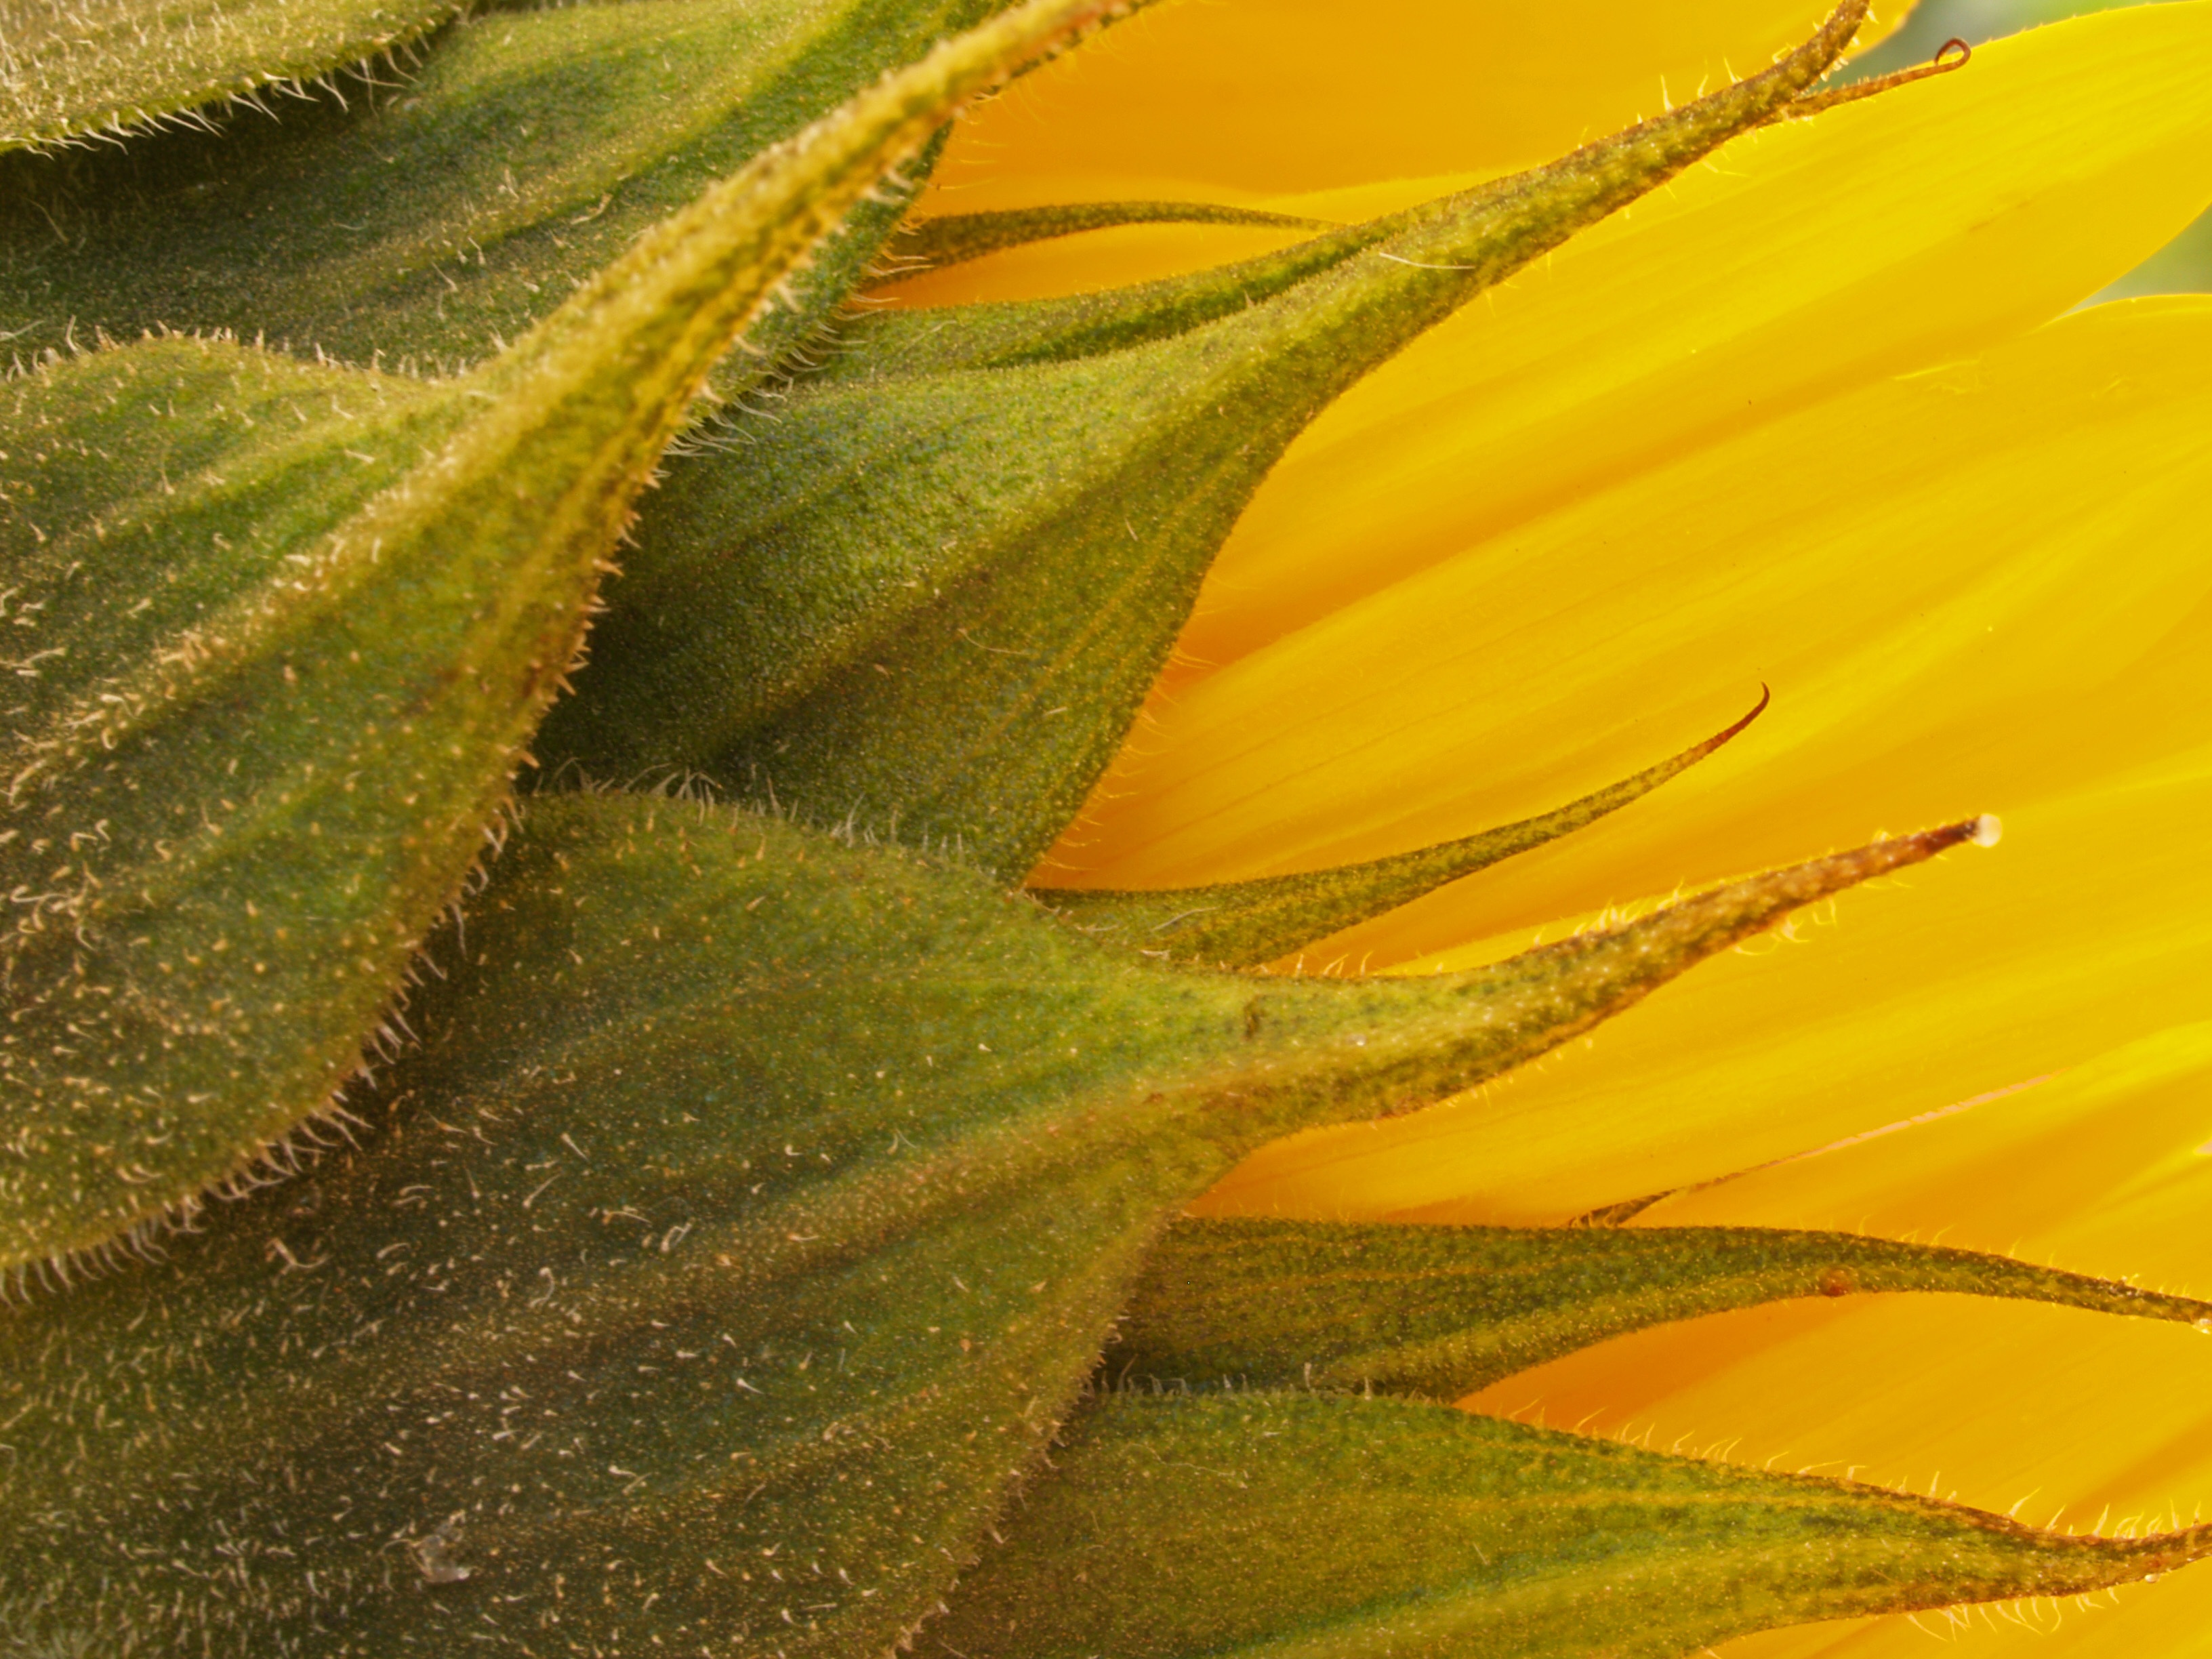
grass, plant, sun, field, photography, sunlight, leaf, flower, summer, pollen, green, botany, yellow, flora, sunflower, close up, macro photography, flowering plant, daisy family, grass family, plant stem, land plant